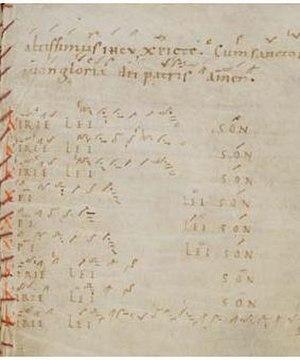
Le kyriale est un livre contenant l'ensemble des pièces qui constituent l'ordinaire de la messe, sur des mélodies nées jadis dans des tropes grégoriens. Numérotées de I à XVIII, elles ont été réunies dans les antiphonaires et dans les graduels, avant de l'être dans les différents missels ou « paroissiens ». Elles sont encore chantées en latin dans de nombreuses abbayes. Le kyriale tire son nom de la première de ces pièces chantées à la messe, le Kyrie.